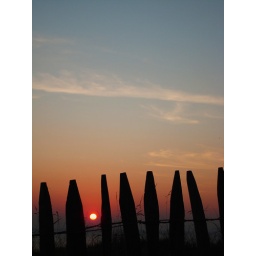
Shot at my friend's beach house in Coutainville, France.